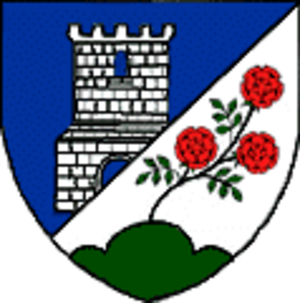
Altenburg est une commune autrichienne du district de Horn en Basse-Autriche.